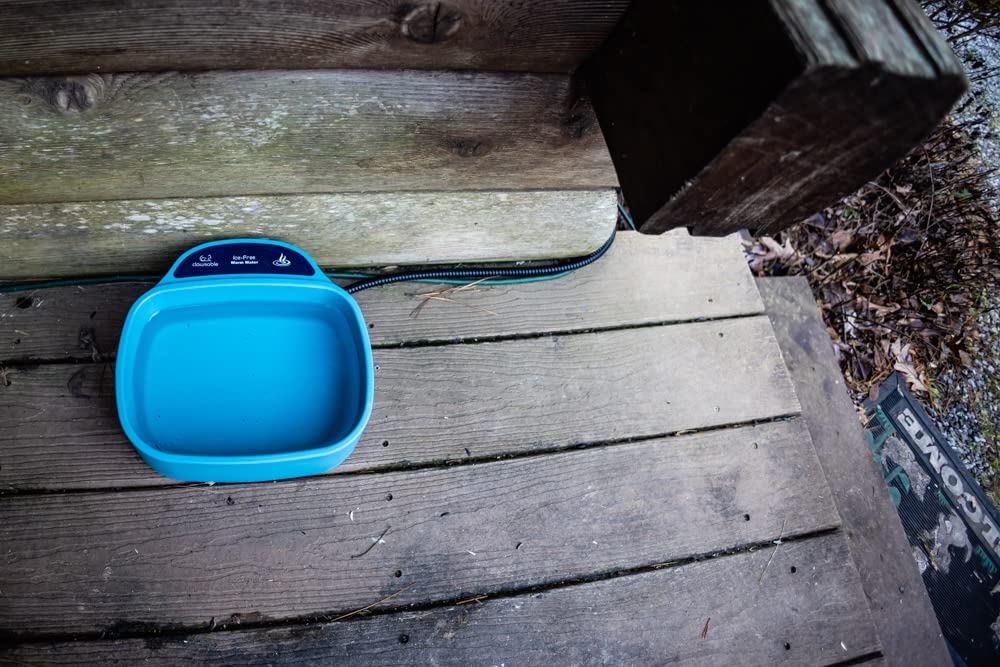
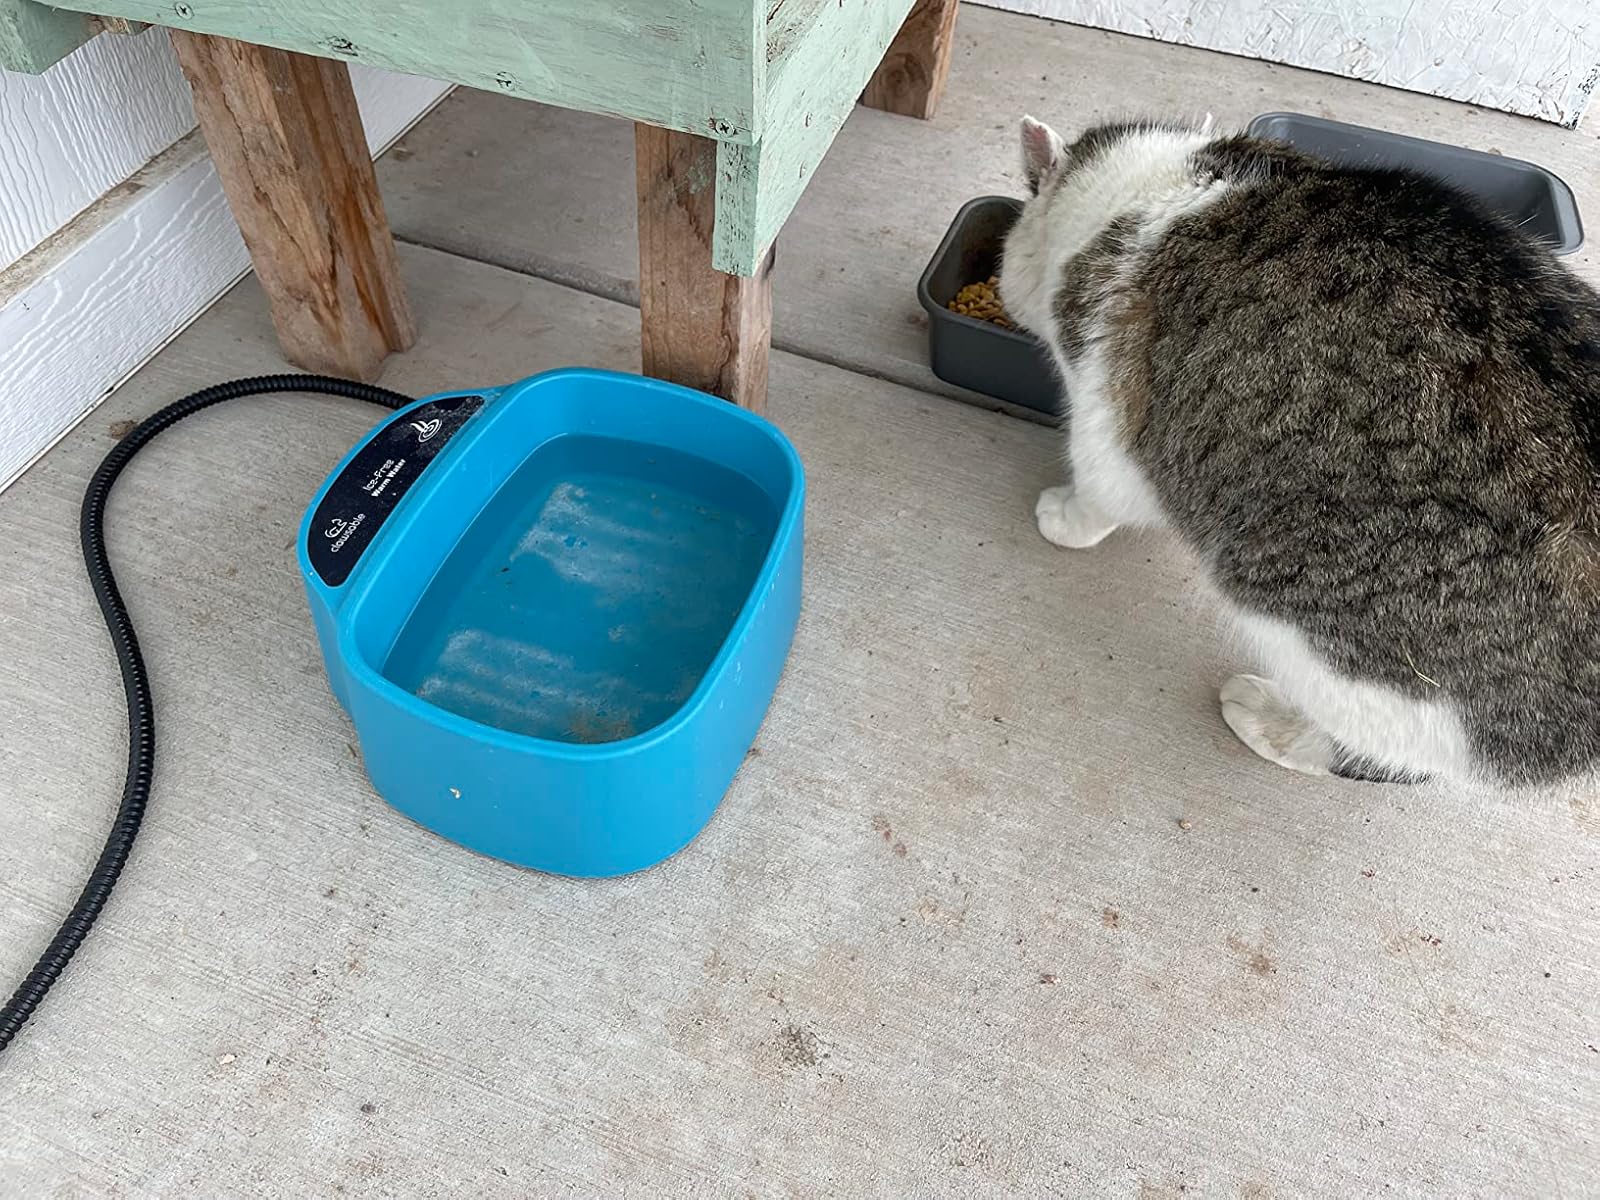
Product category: items_bowl
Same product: yes